Art

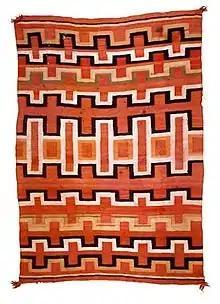
A Navajo rug made

Art can connote a sense of trained ability or mastery of a medium. Art can also refer to the developed and efficient use of a language to convey meaning with immediacy or depth. Art can be defined as an act of expressing feelings, thoughts, and observations.